Jorge Blanco (musician)

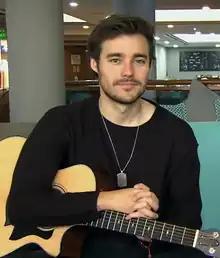
Jorge Blanco in an interview (2019)

Jorge Blanco Güereña (born December 19, 1991) is a Mexican musician, singer, dancer and actor, best known for portraying Leon Vargas on the Disney Channel television series "Violetta".